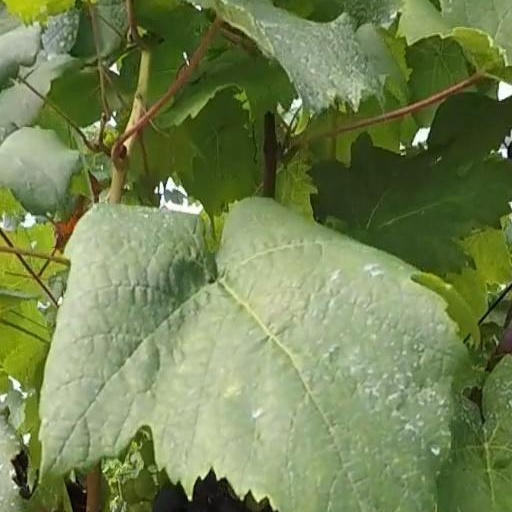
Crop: grape